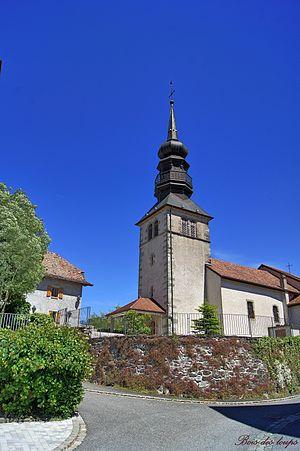
24 mai 2014
Cette liste des églises de la Haute-Savoie recense les édifices religieux - églises, basiliques et cathédrales - situés dans le département de la Haute-Savoie. Tous sont situés dans le diocèse d'Annecy, hormis ceux situés dans les paroisses du canton de Rumilly, unis à l'archidiocèse de Chambéry, Maurienne et Tarentaise.
Ballaison est une commune française située dans le département de la Haute-Savoie, en région Auvergne-Rhône-Alpes.
L'église Saint-Étienne de Ballaison est un édifice religieux situé en Haute-Savoie, sur la commune de Ballaison. De style néoclassique sarde, elle est placée sous le patronage de Étienne.